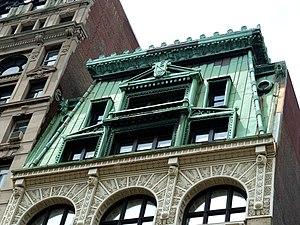
Le New Era Building est un loft commercial Art Nouveau de 1893 situé au 495 Broadway, entre Spring Street et Broome Street, dans le quartier SoHo de Manhattan à New York.